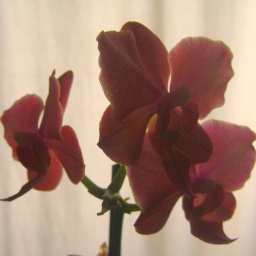
I love having flowers in my house and finally adopted this little gorgeous orchid. I love her!